Tendring District

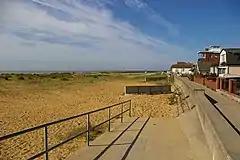
Jaywick, a shanty settlement on the coast near Clacton

Tendring district contains the most deprived part of England, in the Jaywick area. This area was ranked as the most deprived are in the government's indices of deprivation in 2010, 2015 and 2019 (being the most recent survey as at 2022).